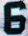
Number: 6